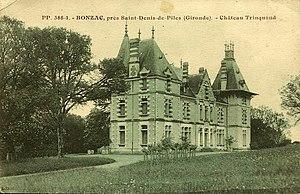
Bonzac on post-cards
Bonzac est une commune du Sud-Ouest de la France, dans le département de la Gironde en région Nouvelle-Aquitaine.